Søren Gyldendal Prize

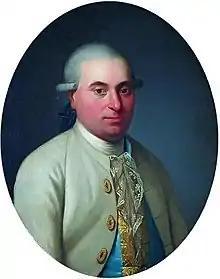
Portrait of Søren Gyldendal

The Søren Gyldendal Prize (Danish: "Søren Gyldendal-Prisen") is a Danish literary award, which was established in 1958 by Gyldendal Publishing House. The prize is awarded annually on 12 April, the anniversary of the birthday of Søren Gyldendal (1742-1802) founder of Gyldendal Publishing House. In 1958 the prize was DKK 10,000. In the period 1991 to 2000 it was increased to DKK 100,000. From 2001 to 2008 it was DKK 150,000. Since 2009 it has been DKK 200,000.